Erica Schwartz

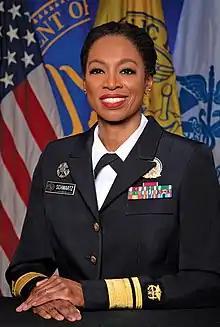
Schwartz as Deputy Surgeon General

Erica G. Schwartz is a retired U.S. Public Health Service Commissioned Corps rear admiral who last served as the deputy surgeon general of the United States from January 2019 to April 2021. As a Commissioned Corps officer, she served with the U.S. Coast Guard as their Chief of Health Services and Chief of Preventive Medicine at the U.S. Coast Guard headquarters and became its principal expert on flu pandemics. Prior to becoming Deputy Surgeon General, she served as the Coast Guard's Chief Medical Officer from 2015 to 2019. She retired in April 2021 after over 27 years of combined uniformed service.